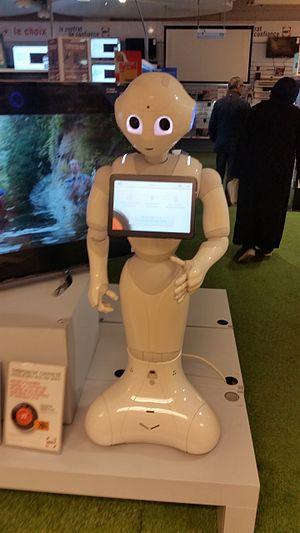
Robot Pepper au Darty des Quatres Temps à la Défense